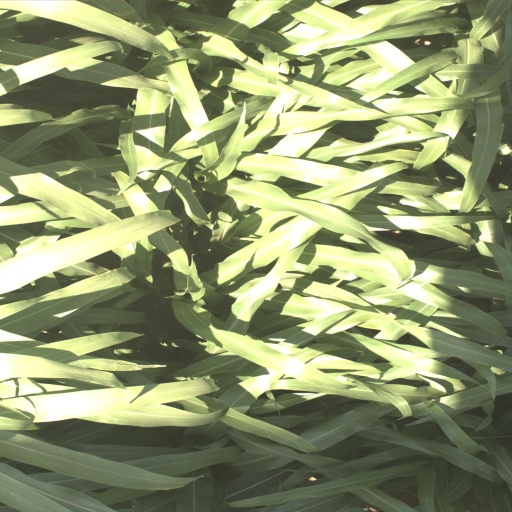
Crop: sorghum